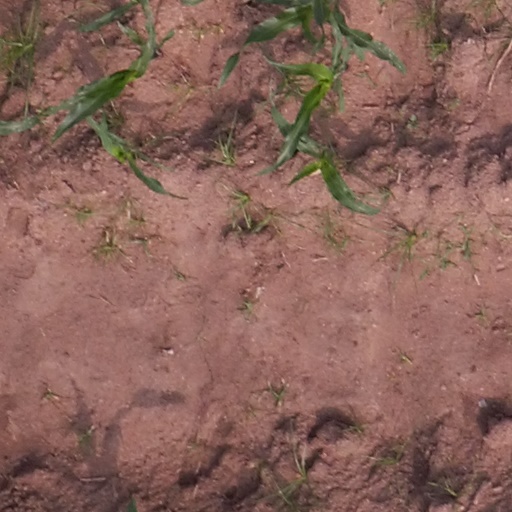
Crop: maize; corn